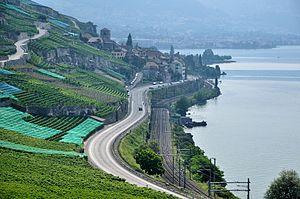
La Route principale 9 est une route principale suisse reliant Vallorbe à Gondo, en passant par Lausanne, Vevey, Montreux, Martigny, Sion, Sierre, Brigue et le col du Simplon.